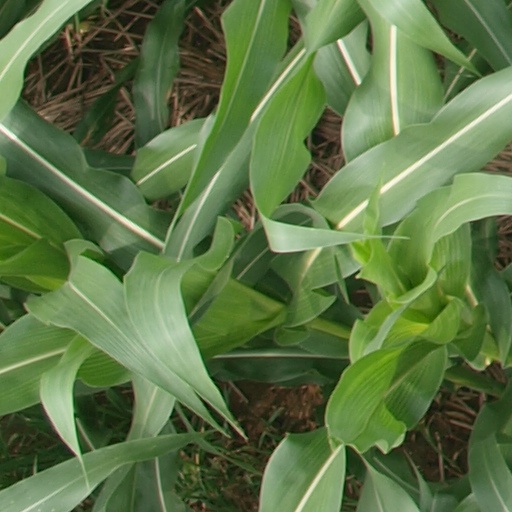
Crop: maize; corn